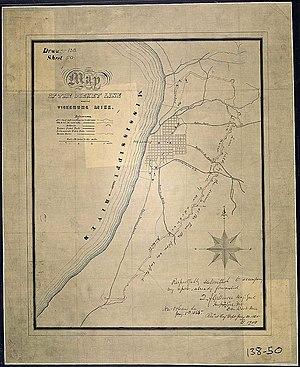
La Campagne de Vicksburg est une série de batailles et de manœuvres ayant eu lieu sur le Théâtre occidental de la Guerre de Sécession et menées contre Vicksburg, une ville-forteresse dominant la dernière portion du Mississippi contrôlée par les États confédérés d'Amérique.